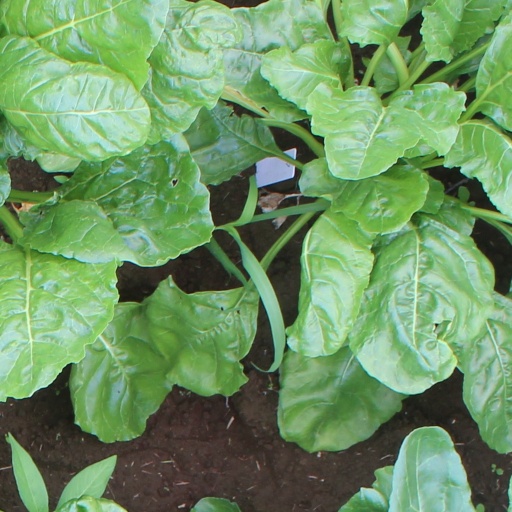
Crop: sugar beet